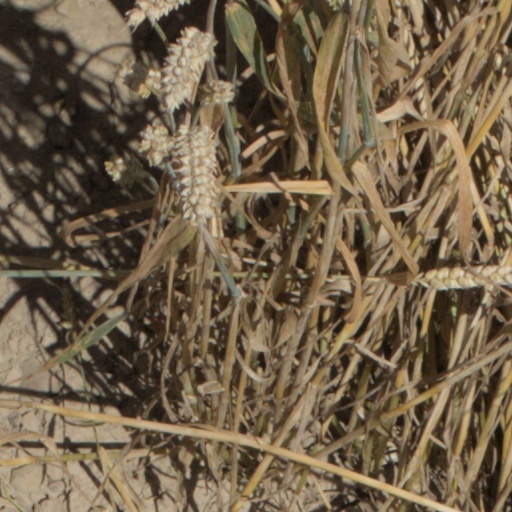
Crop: wheat